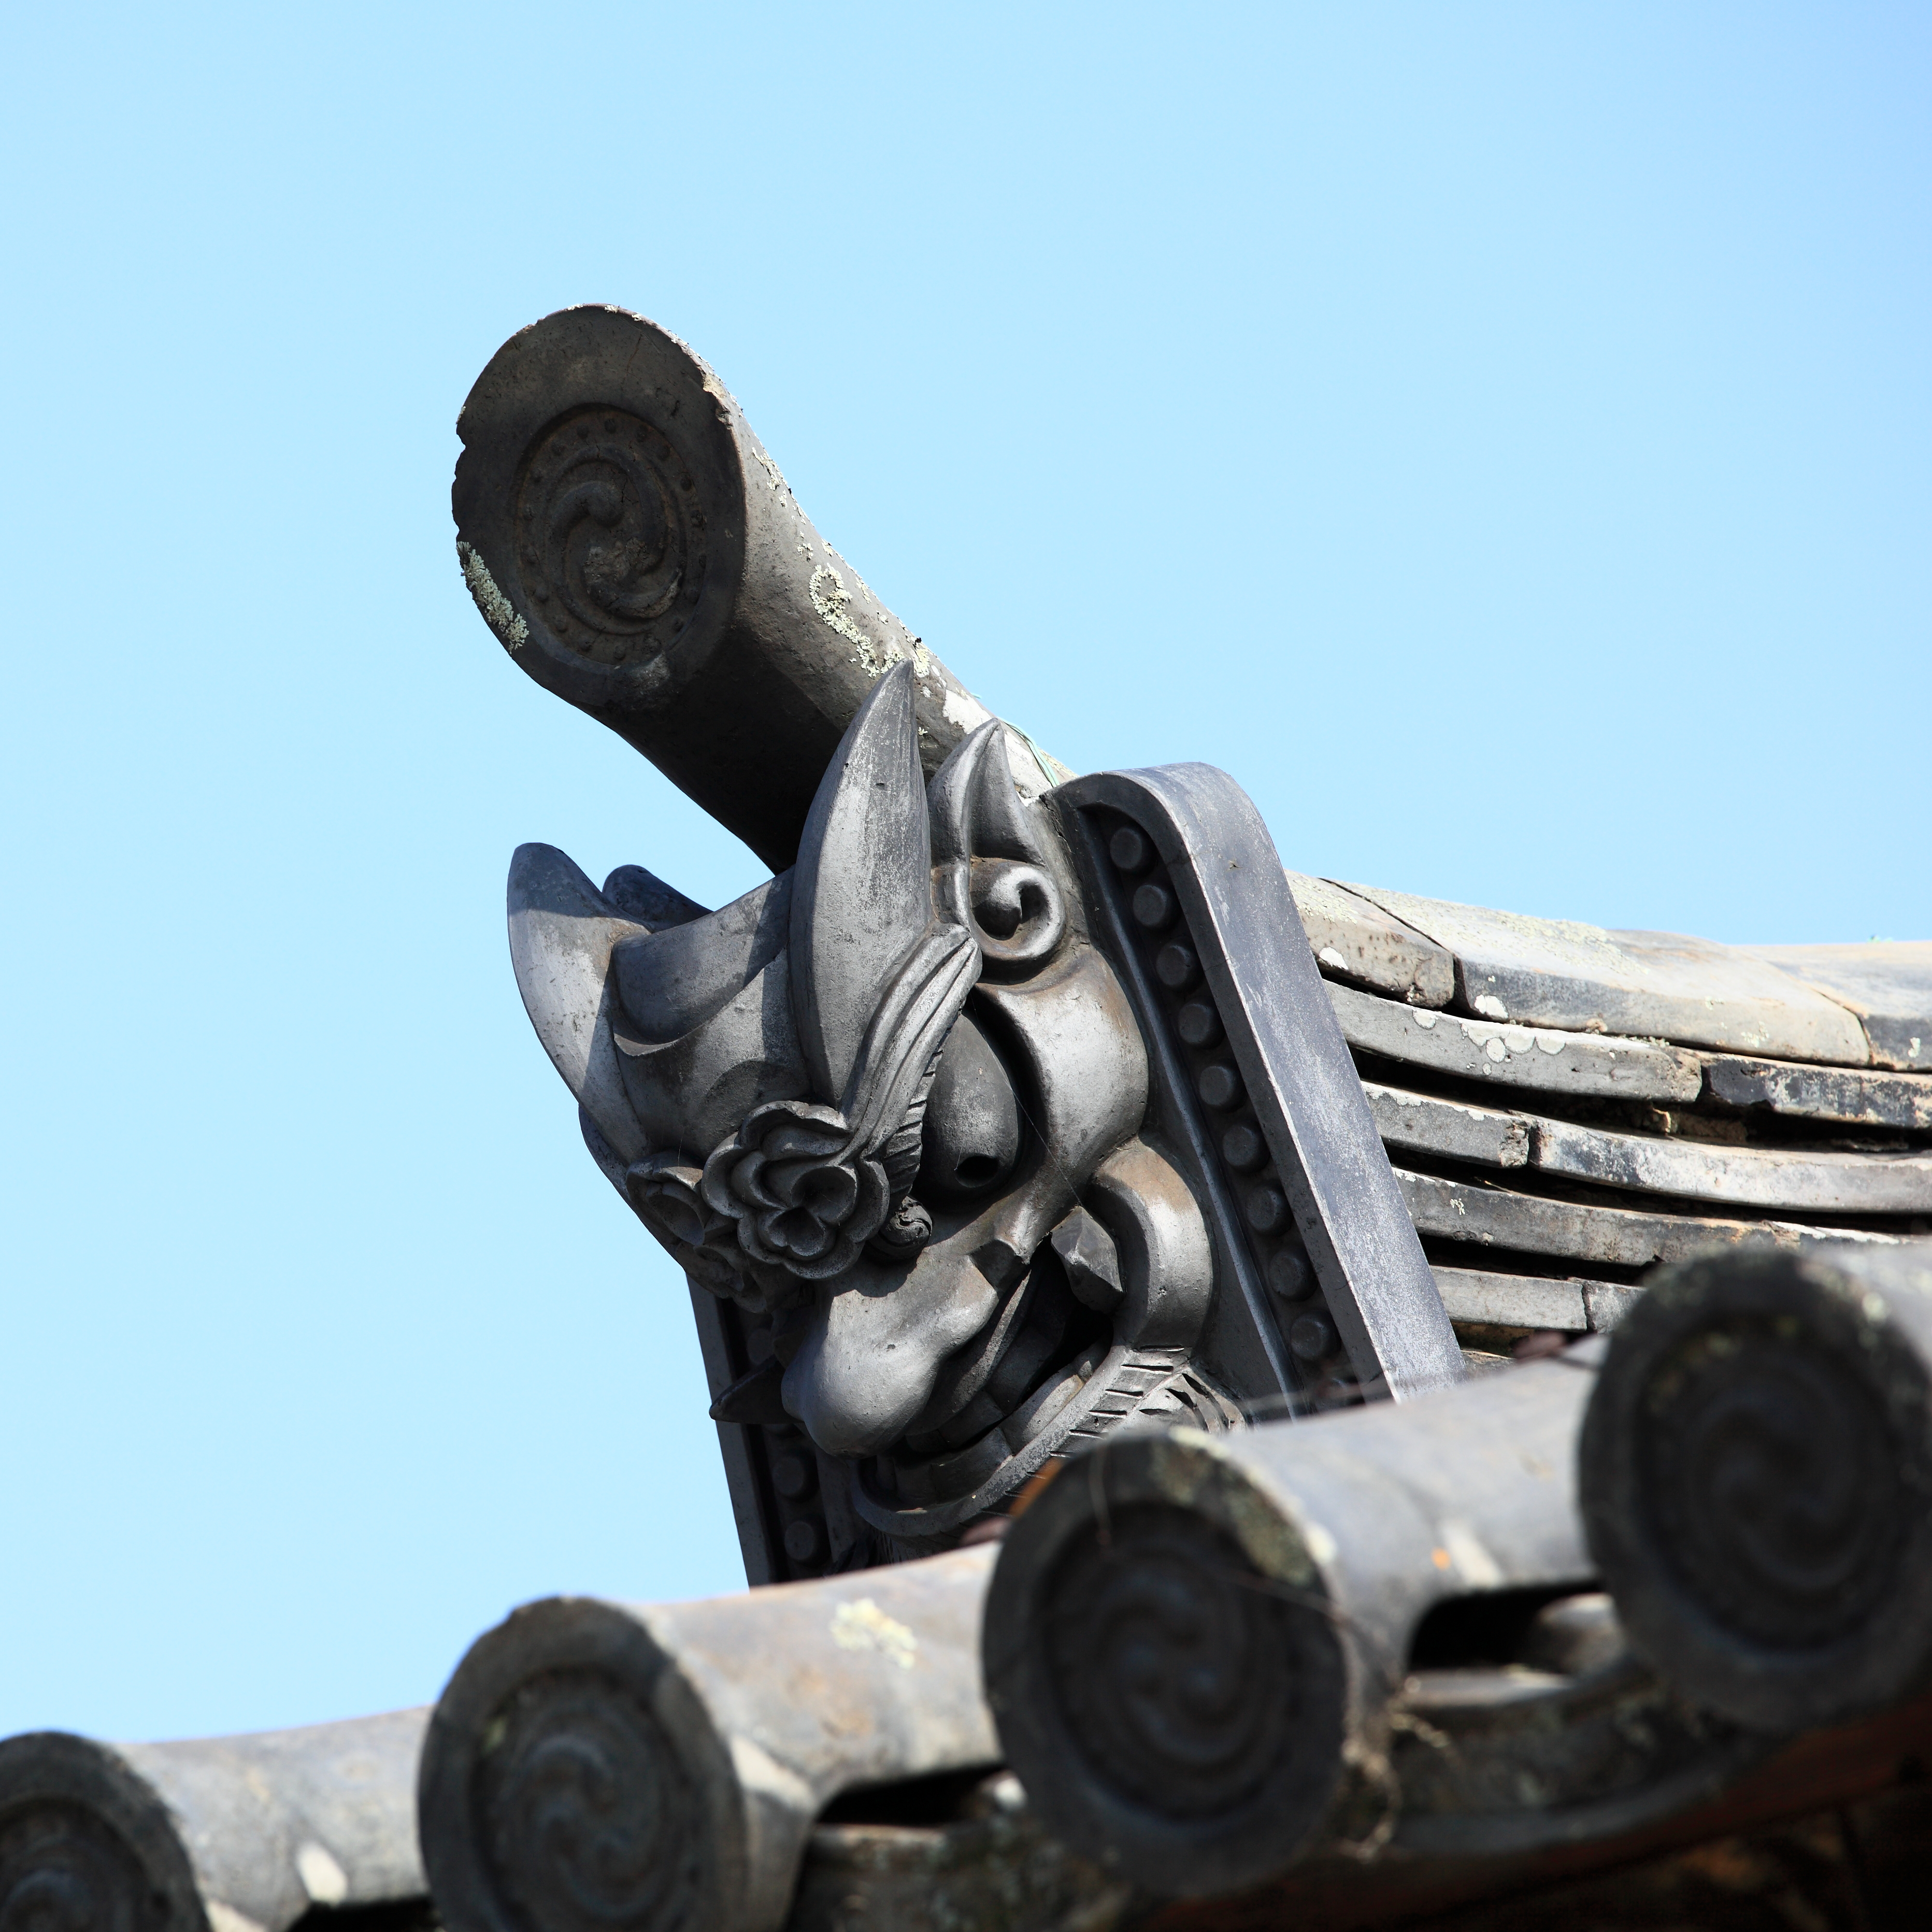
architecture, roof, monument, statue, high, vehicle, weapon, sculpture, art, temple, japanese, nara, 5d, cannon, style, iron, hires, markii, hi, res, resolution, houryuuji, onigawara